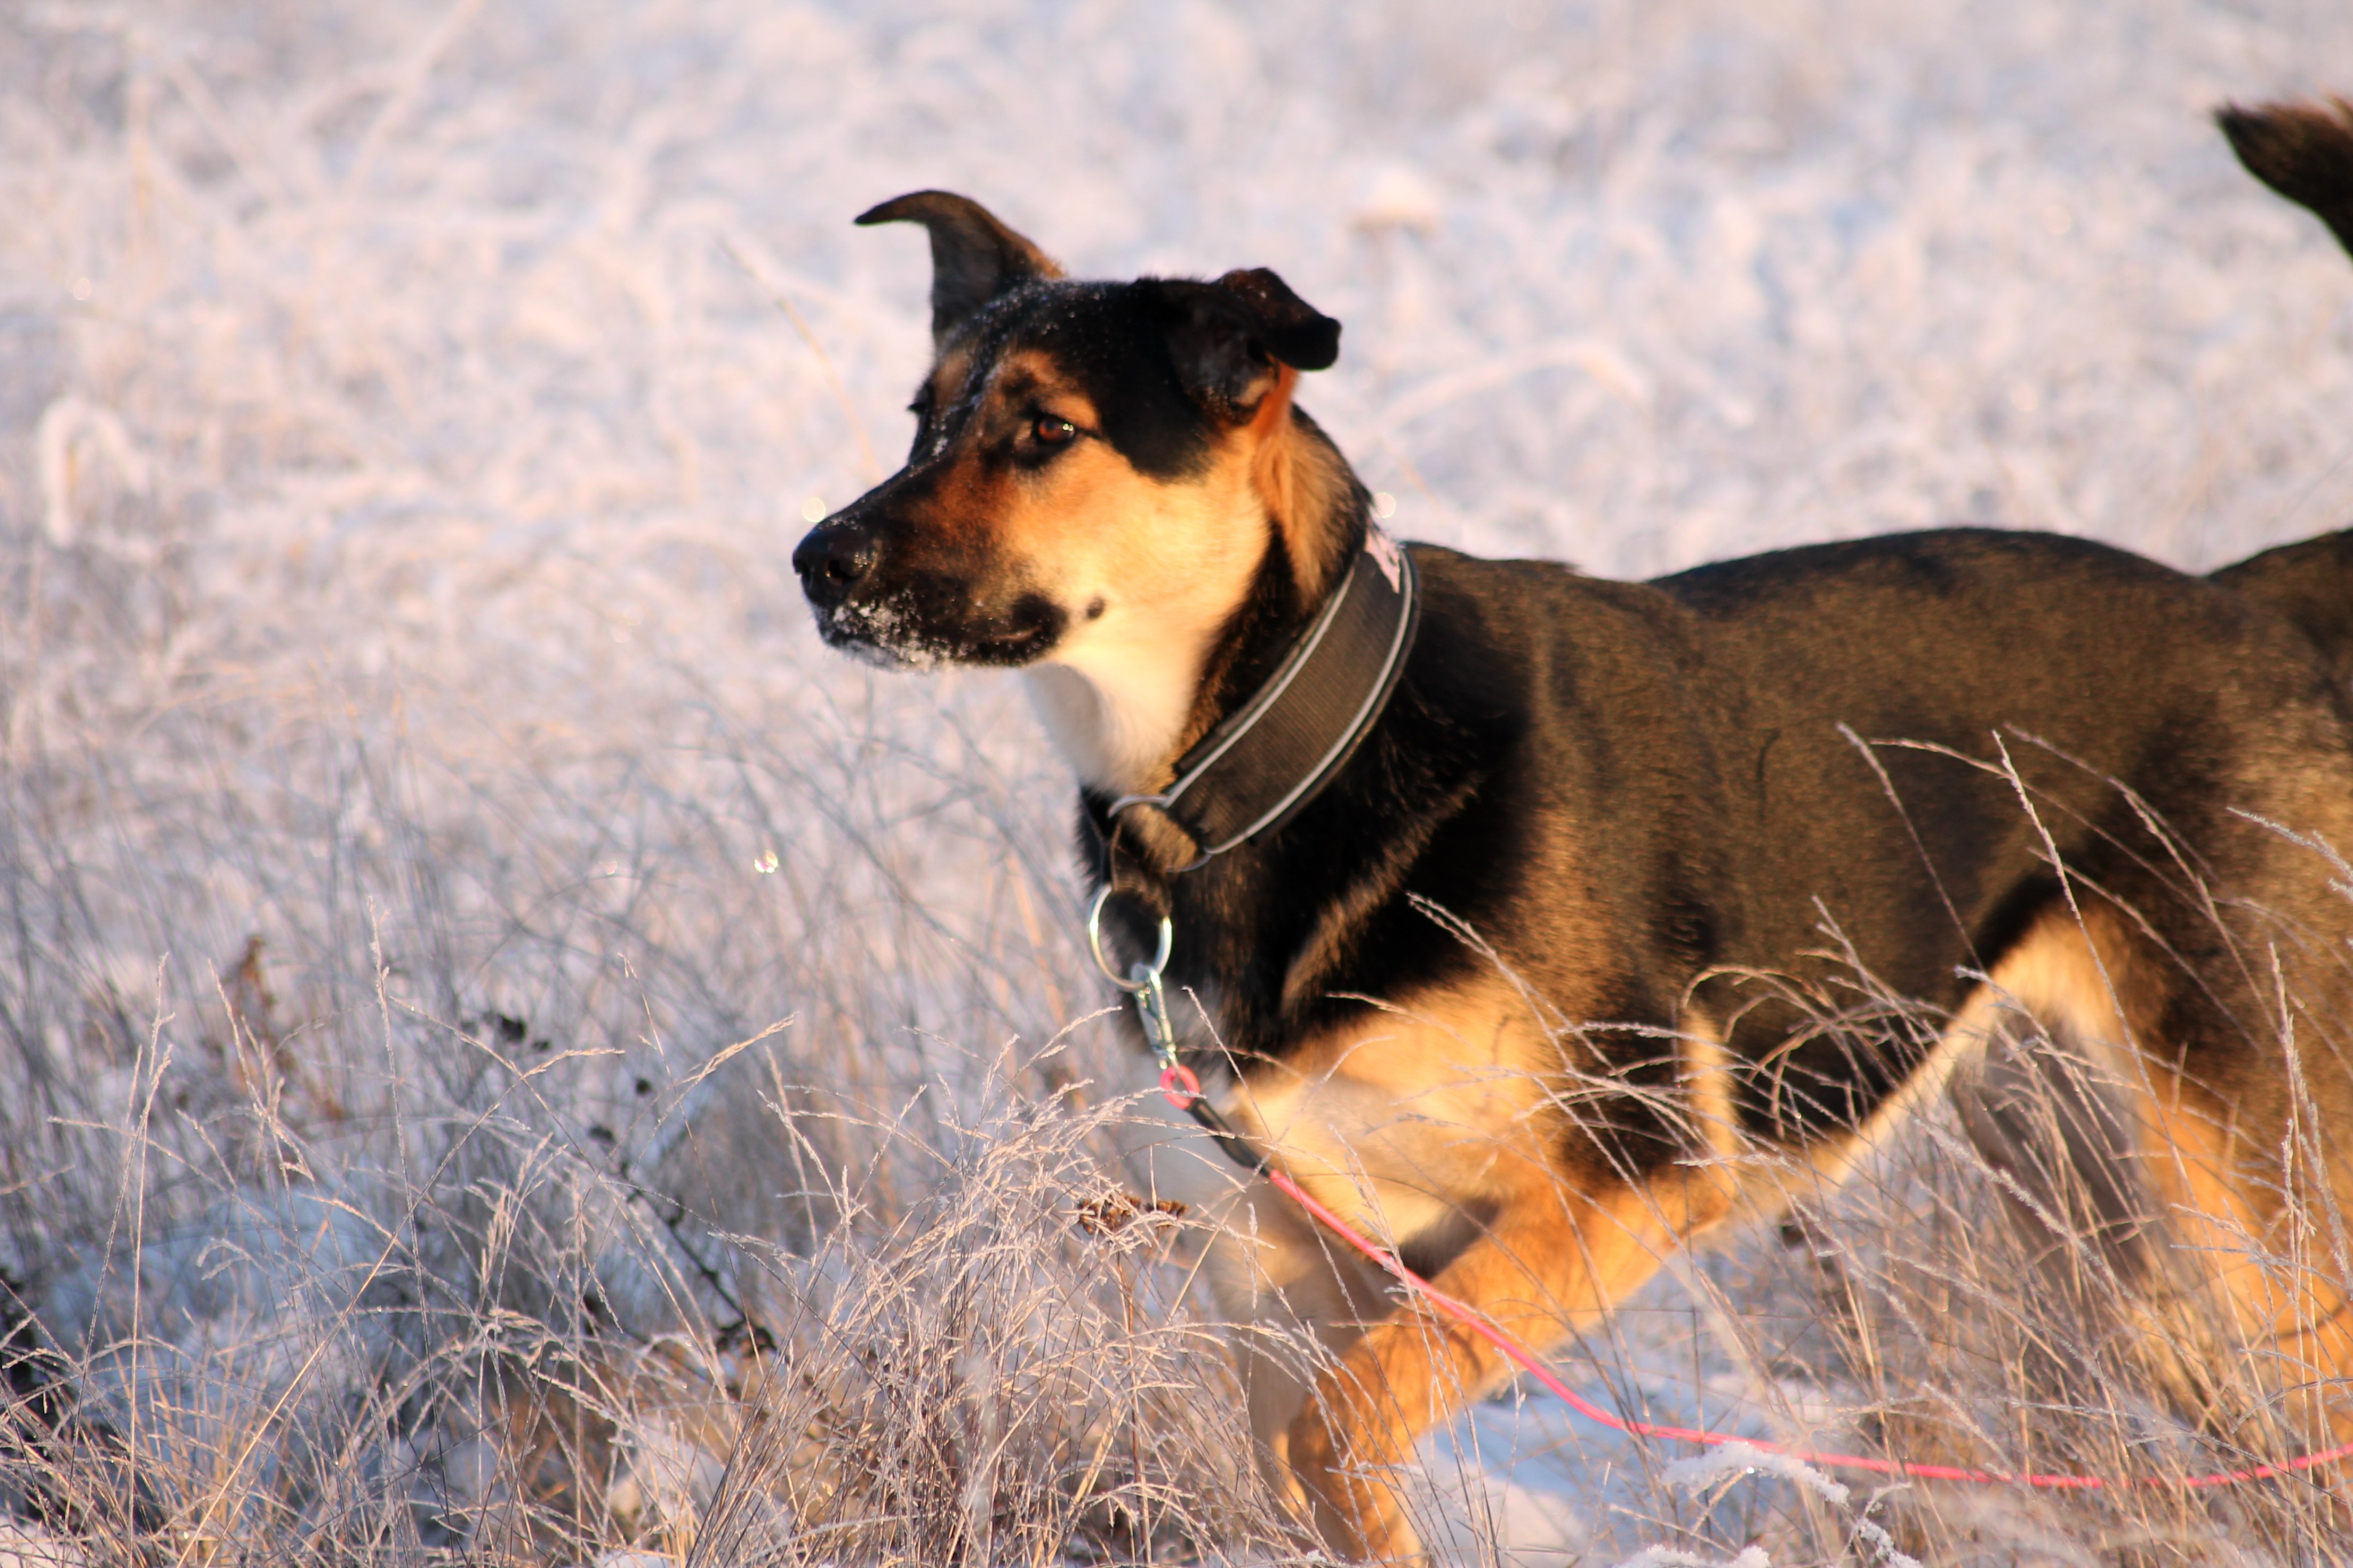
snow, dog, cute, mammal, vertebrate, beautiful, dog breed, grown up, street dog, dog like mammal